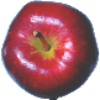
Label: red_delicious_apple